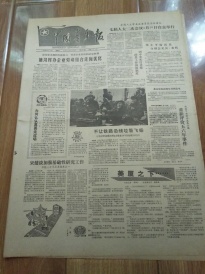
Label: paper